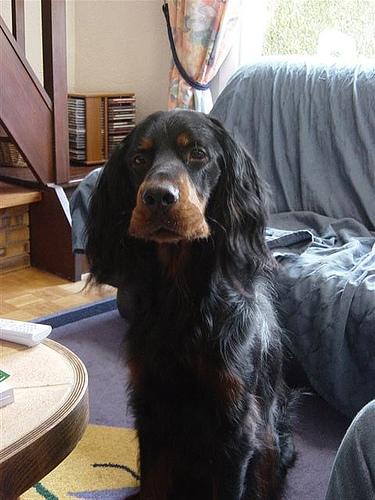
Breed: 228-n000085-Gordon_setter